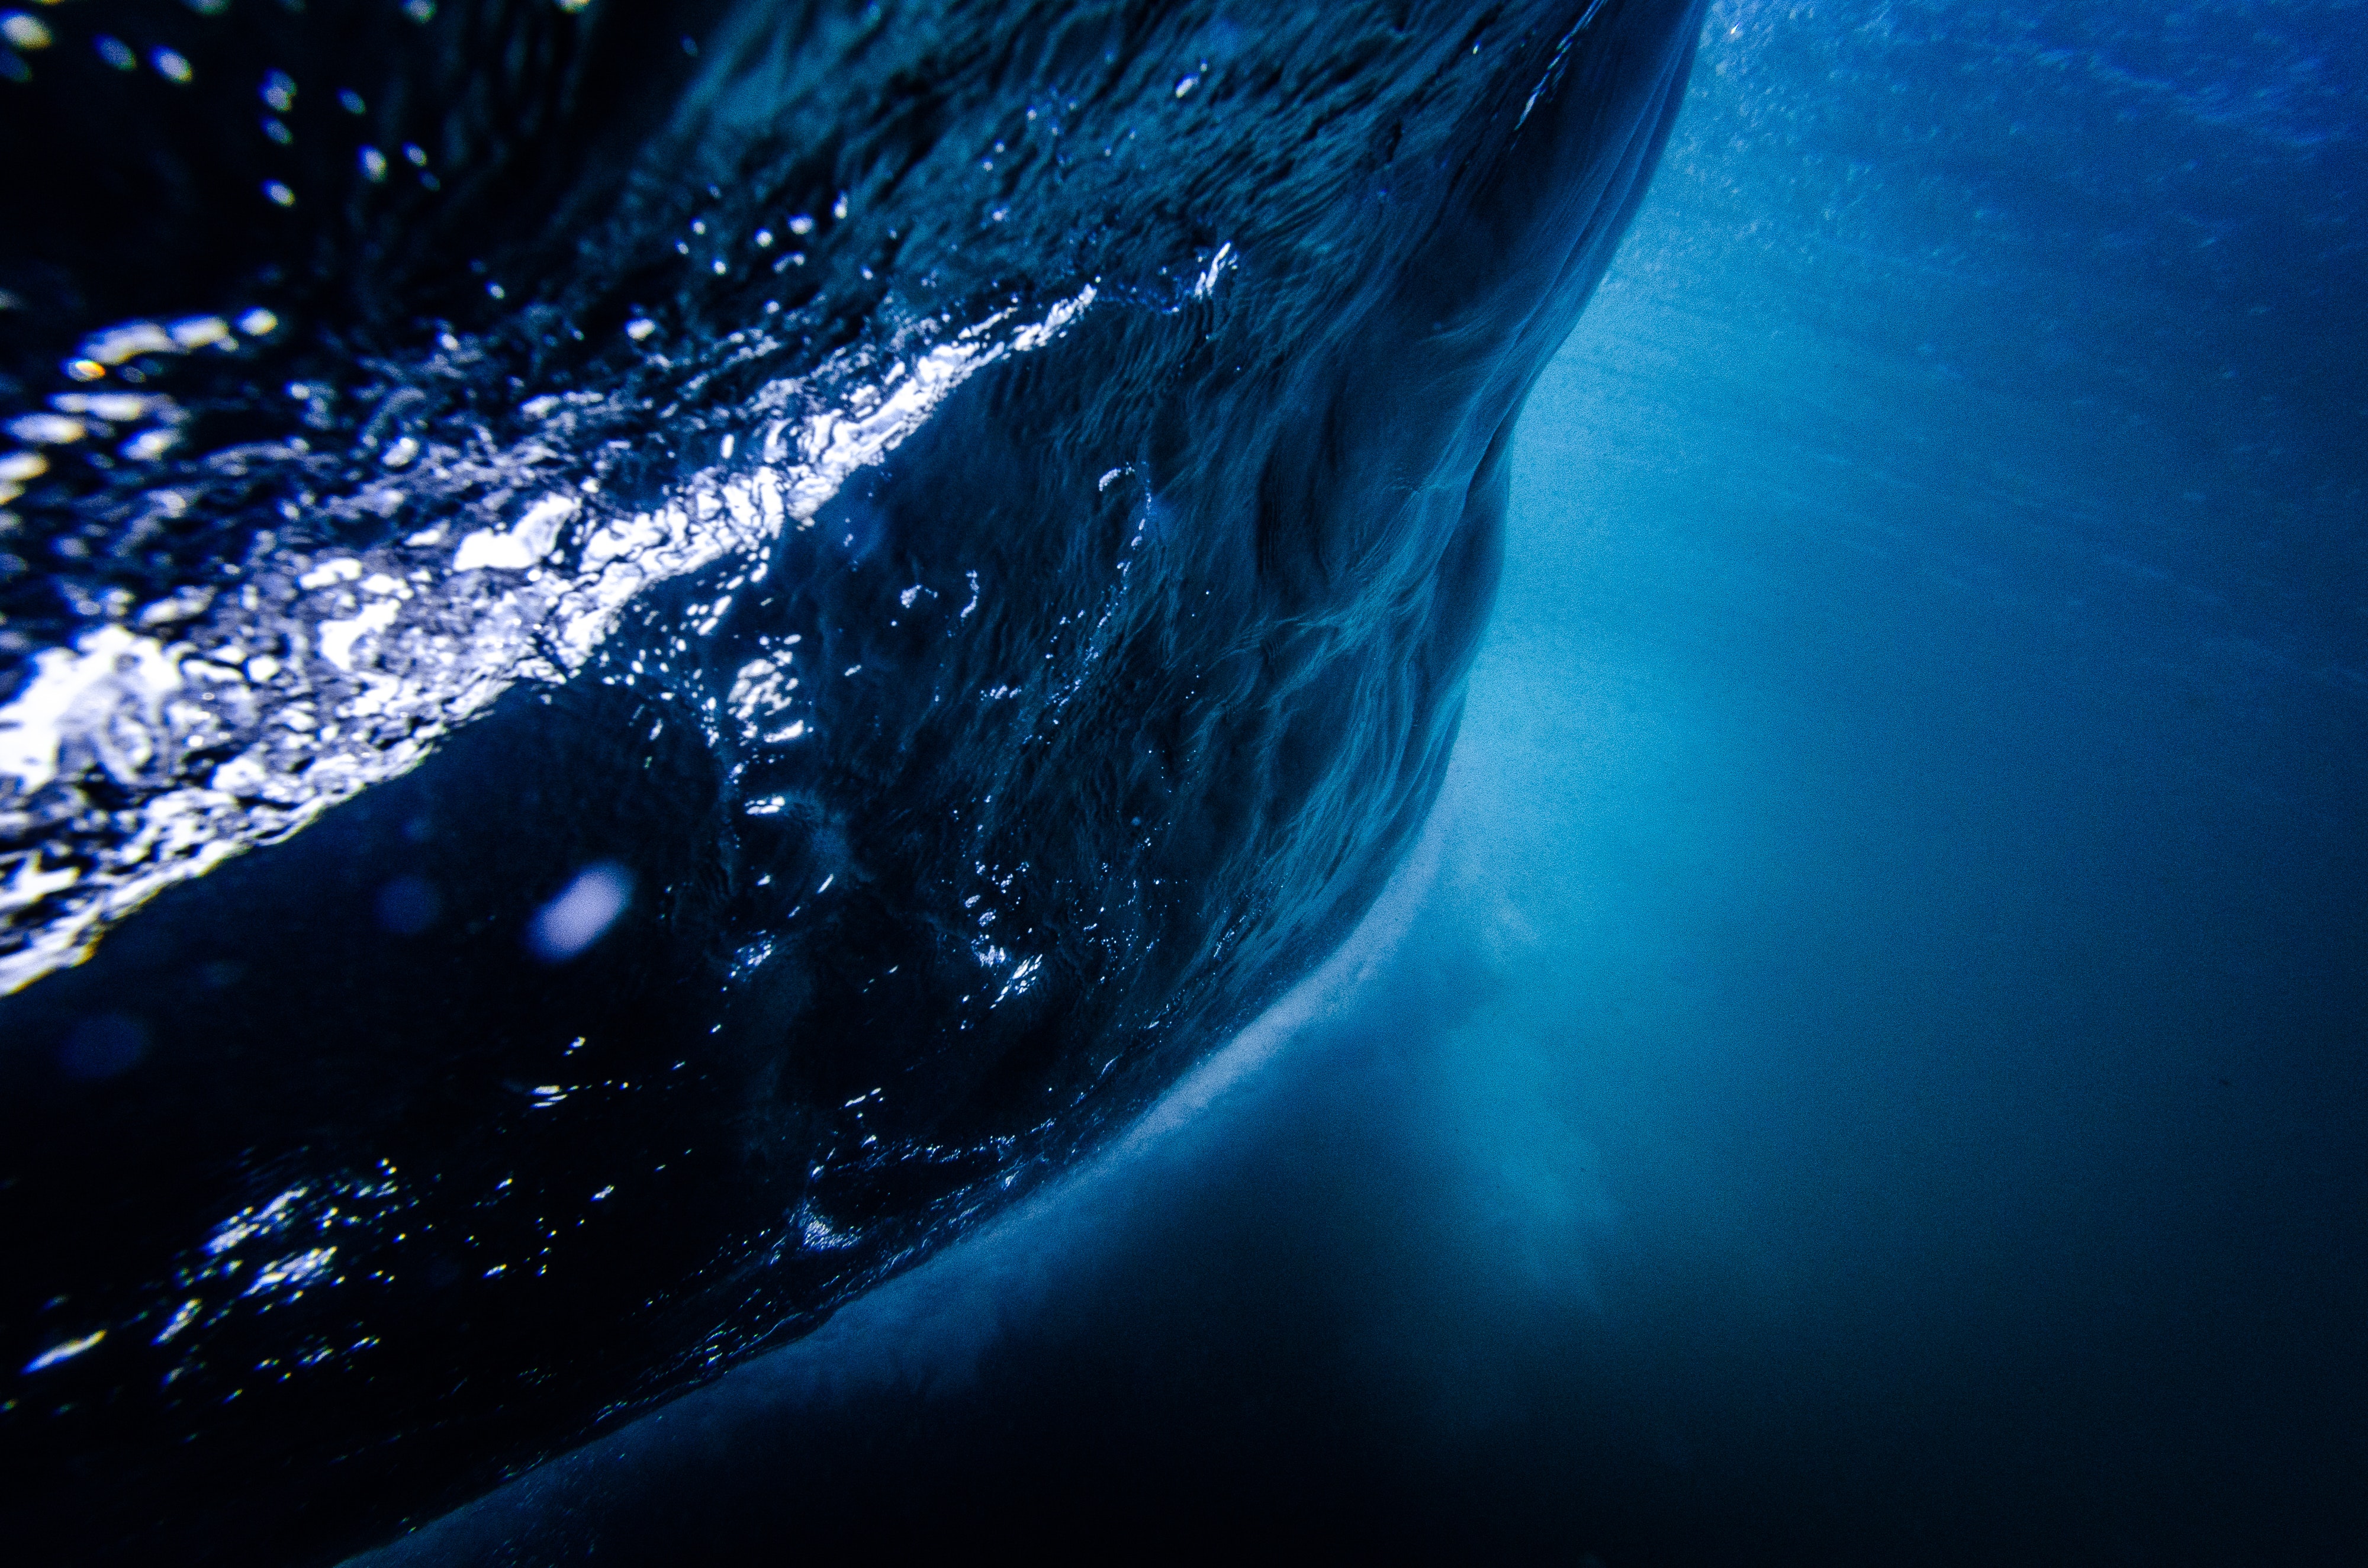
blue, water, underwater, water resources, sky, sea, ocean, wind wave, electric blue, wave, space, liquid, world